Steaming

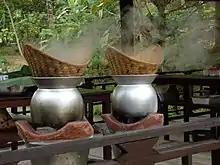
Traditional rice steamers in Laos

Steaming is a method of cooking using steam. This is often done with a food steamer, a kitchen appliance made specifically to cook food with steam, but food can also be steamed in a wok. In the American Southwest, steam pits used for cooking have been found dating back about 5,000 years. Steaming is considered a healthy cooking technique that can be used for many kinds of foods.